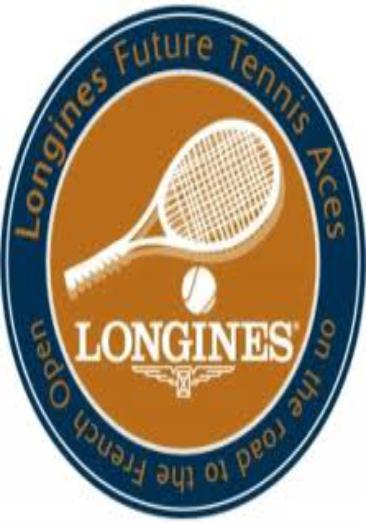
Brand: Longines
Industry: Necessities